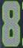
Number: 8